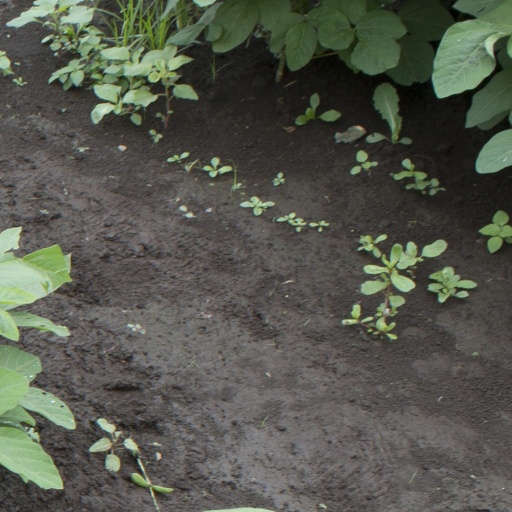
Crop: soybean